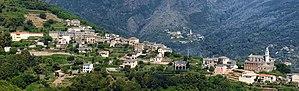
San Martino di Lota est une commune située dans la circonscription départementale de la Haute-Corse et le territoire de la collectivité de Corse. Elle appartient à l'ancienne piève de Lota.